Bouse Wash

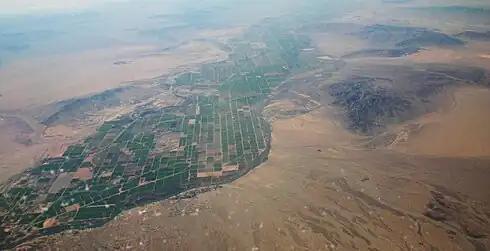
(view south) (photo left border) The Bouse Wash entering the Parker Valley from east. The wash skirts the north end of the dark black, short (in height & length), and mildly arced Mesquite Mountains (Arizona).

Bouse Wash is one of the larger eastern-bank dry washes that enter the Colorado River in the Lower Colorado River Valley. It is located in La Paz County, extreme western Arizona.